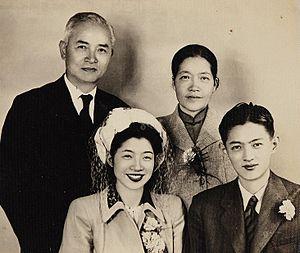
Lin Li est une physicienne chinoise.